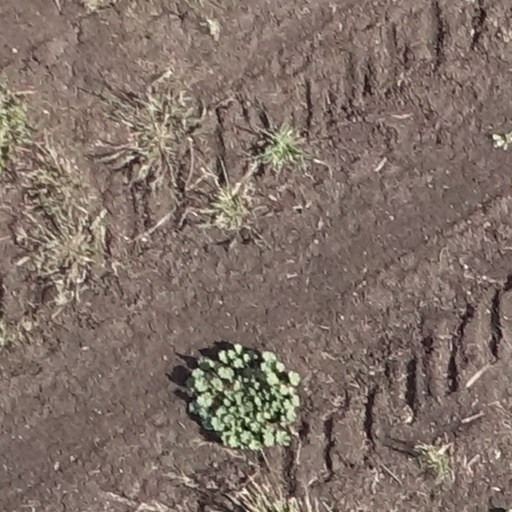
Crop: sorghum